Fridtjof Nansen

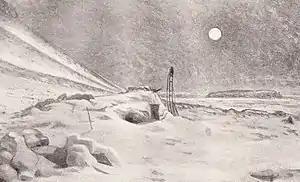
Nansen and Johansen's winter hut of 1895 on Franz Josef Land

On 31 May, Nansen calculated they were only from Cape Fligely, Franz Josef Land's northernmost point. Travel conditions worsened as increasingly warmer weather caused the ice to break up. On 22 June, the pair decided to rest on a stable ice floe while they repaired their equipment and gathered strength for the next stage of their journey. They remained on the floe for a month.